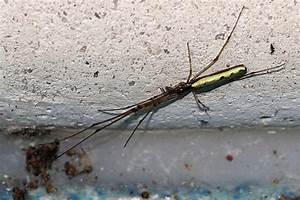
Label: spider